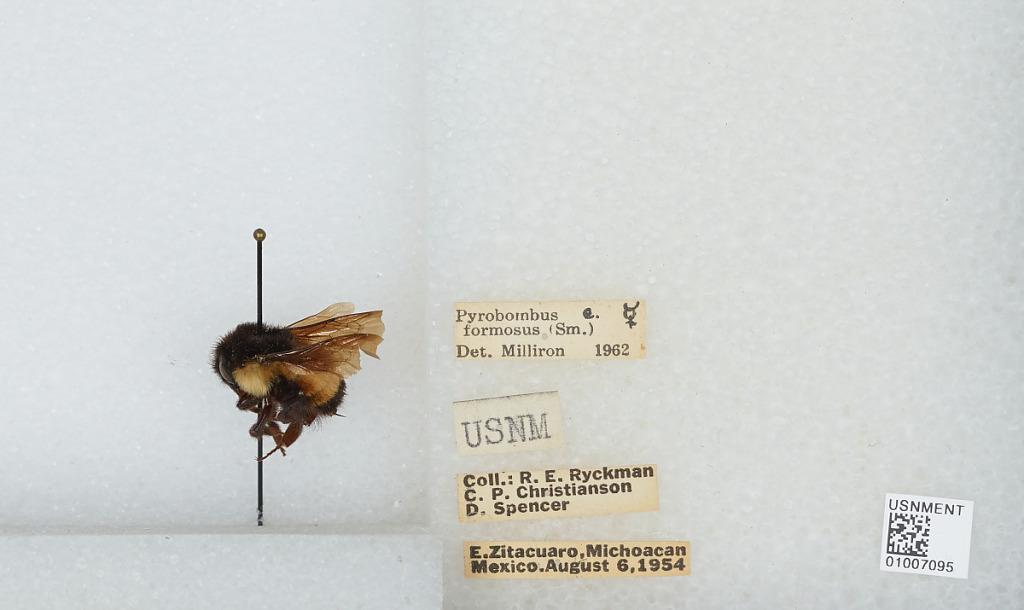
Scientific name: Bombus (Pyrobombus) ephippiatus (Say)
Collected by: R. Ryckman, C. Christianson & D. Spencer
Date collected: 1954-8-6
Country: Mexico
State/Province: Michoacan
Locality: Heroica Zitacuaro
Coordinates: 19.4, -100.37
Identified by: Milliron